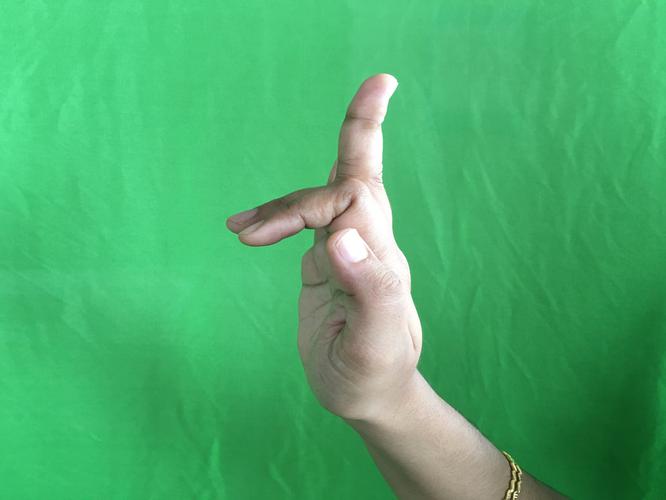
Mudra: Shukatundam
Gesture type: single_hand